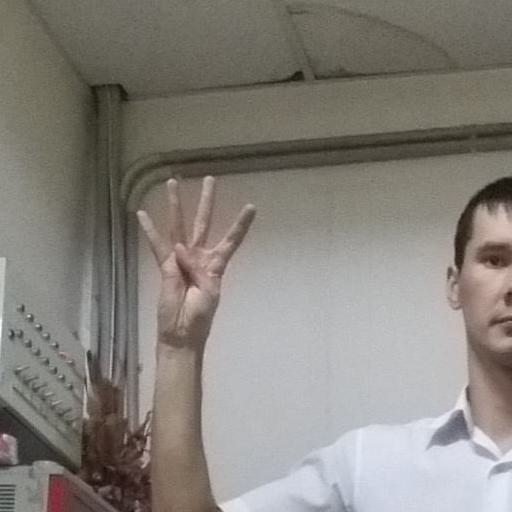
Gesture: four